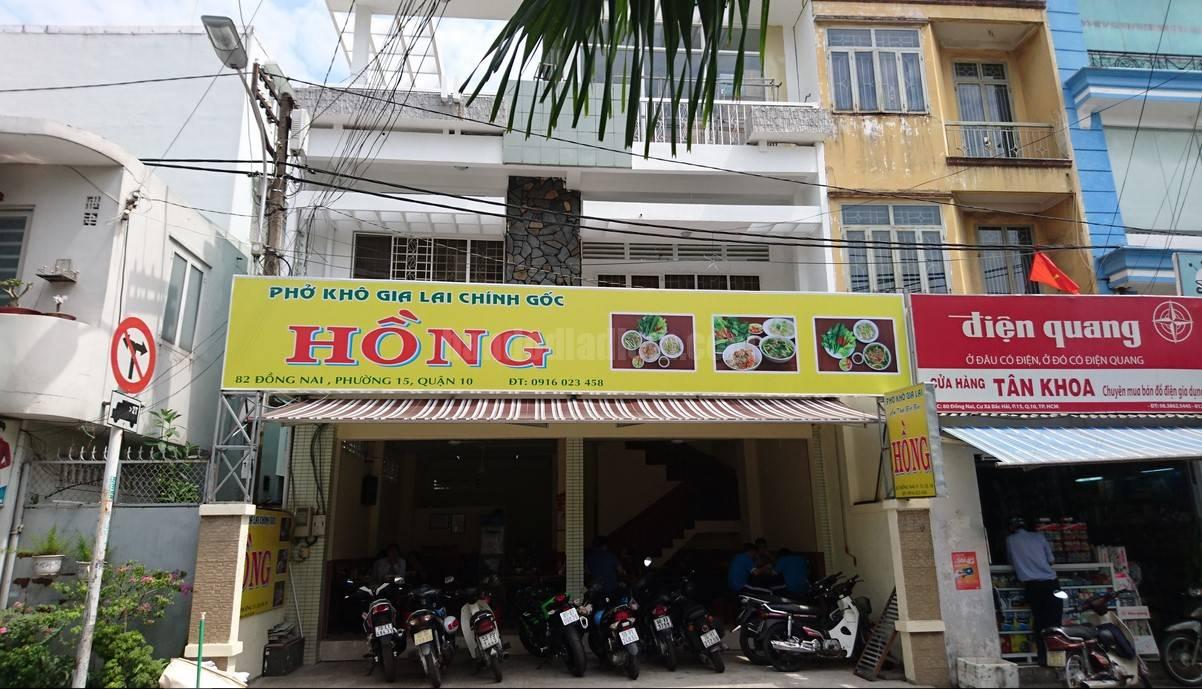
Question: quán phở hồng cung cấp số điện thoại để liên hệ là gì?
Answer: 0916023458